Pantages Playhouse Theatre

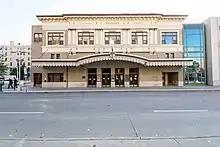

Built in 1913–1914 and opened on 9 February 1914 as the Pantages Theatre, the building is located in Winnipeg's Exchange District. It was the ninth to be built among that company's eighty-six theatres, and was designed by architects George W. Northwood and B. Marcus Priteca. The Pantages company, a major American vaudeville chain, built the facility to present live theatrical, musical and vaudeville performances, including live performances by Buster Keaton, Ella Fitzgerald, Stan Laurel and many others. Winnipeg was a proving ground for performers. Alexander Pantages was quoted as saying, "all my acts originate in Winnipeg and move around the circuit."